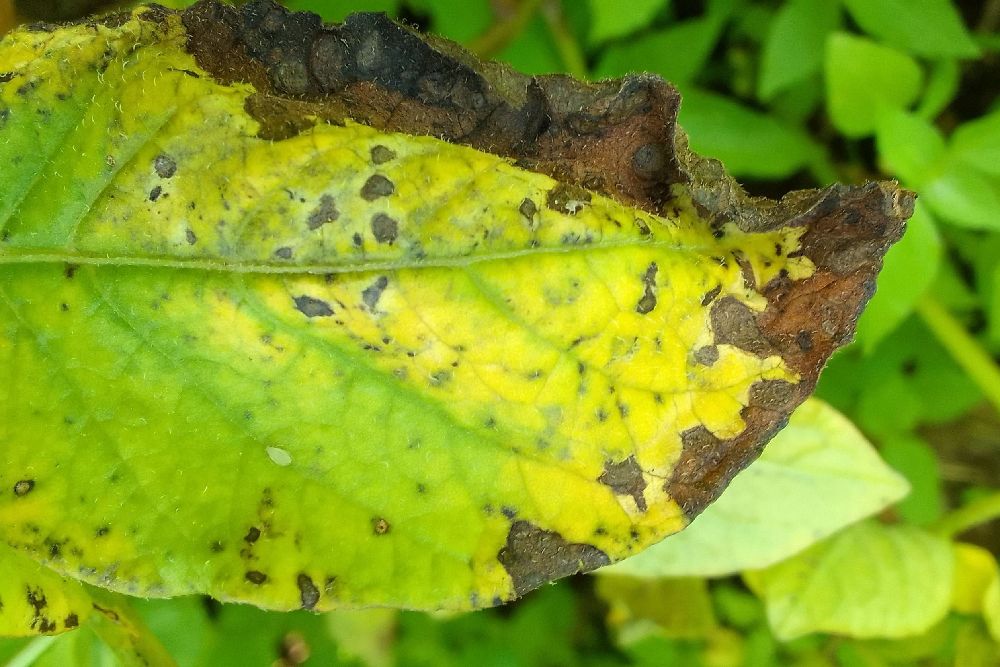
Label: Early blight